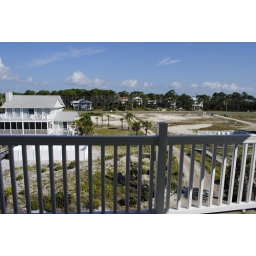
Drive way off back of house cars can park all up and down street in both directions